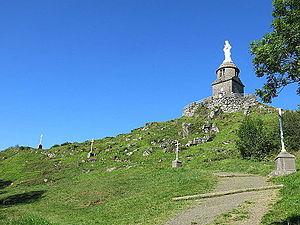
Le chemin de croix et la chapelle de Notre-Dame de Natzy (Puy-de-Dôme).
La Tour-d'Auvergne est une commune française, située dans le département du Puy-de-Dôme en région Auvergne-Rhône-Alpes.
La colline de Natzy est une petite colline située au nord immédiat de La Tour-d'Auvergne, dans le département français du Puy-de-Dôme, en Auvergne-Rhône-Alpes. Une source se trouve à flanc de colline. Une chapelle est bâtie à son sommet, surmontée d'une statue et accompagnée d'un chemin de croix. C'est un lieu de pèlerinage.